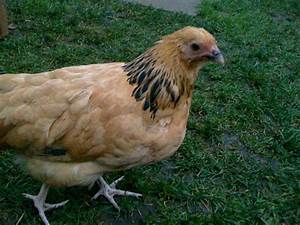
Label: gallina